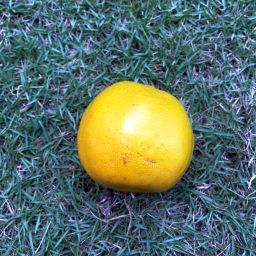
Fruit: Orange
Quality: Good